Tlacolula de Matamoros

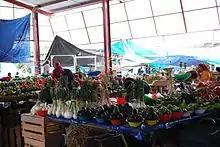
Fruits and vegetables at the municipal market

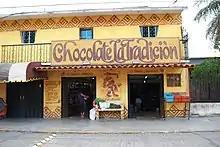
Chocolate La Tradición

The city is the commercial and political center of the Tlacolula Valley, which is named after it. This valley is home to over 60,000 people, many of whom are Zapotec speakers. The streets of the city form rectangular grid, which spreads out from the 17th century Church of La Asunción and its adjoining plaza. The main street extends north–south and connects to the Pan American Highway (Federal Highway 190). This main street is lined with permanents shops, which are open on Sundays for the customers that come into town for the weekly market. Two notable stores along this street are the Mezcal Pensamento outlet and Chocolate la Tradición. Tlacolula is a major mezcal producer, and Mezcal Pensamento offers more than twenty varieties, many of which are flavored with fruit, coffee and more. At Chocolate la Tradición, chocolate is ground and mixed with sugar, spices and other ingredients to make chocolate for drinking or to use in the making of moles. Much of the chocolate sold here is for consumption in the more rural areas. Hot chocolate is a widely consumed beverage in the valley, prepared with either milk or water, and usually eaten with locally made "pan de yema" or egg yolk bread.